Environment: real
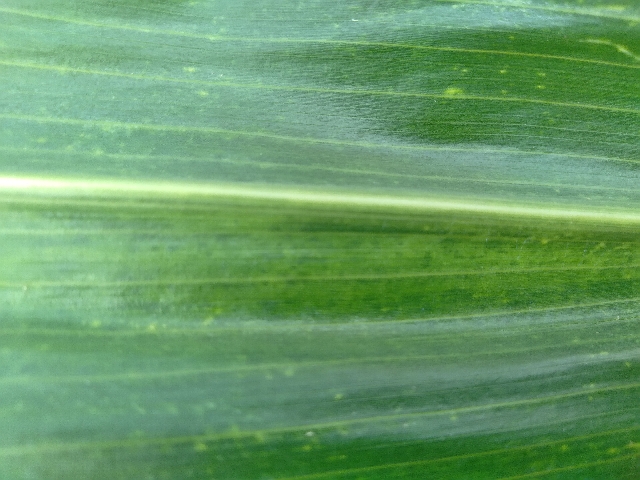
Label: lethal_necrosis